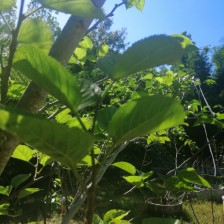
Variety: TaiwanStraberry